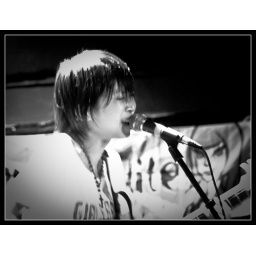
JinnyOops! is an all girl indie punk rock band from Sakai city in Osaka.